Motorcycle ambulance

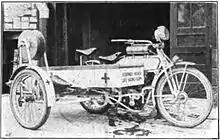

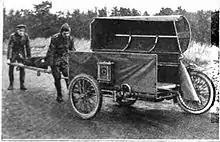
Stretcher being loaded into a motorcycle sidecar by two men.

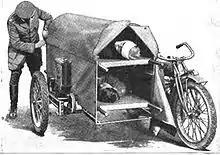
Securing the canvas cover on a motorcycle sidecar containing two patients.

Motorcycle ambulances were used during World War I by the British, French, and Americans. At the time, the advantages of light weight, speed, and mobility over larger vehicles was cited as the motive for the use of motorcycles with sidecar in this role. The US version had two stretchers arranged one on top of the other. The French ambulance used a sidecar that held a single patient, who could either lie down or sit up.